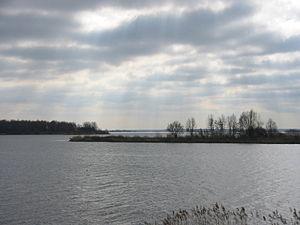
L'Eemmeer est un lac de bordure néerlandais et une zone naturelle d'une superficie de 1 340 hectares. La gestion est effectuée conjointement par Stichting Natuurmonumenten et Staatsbosbeheer. Le lac se situe entre le Flevoland et la province d'Utrecht. Il s'étend depuis le Stichtsebrug, qui forme la frontière avec le Gooimeer, jusqu'à la courbe de Spakenburg, frontière naturelle avec le Nijkerkernauw.